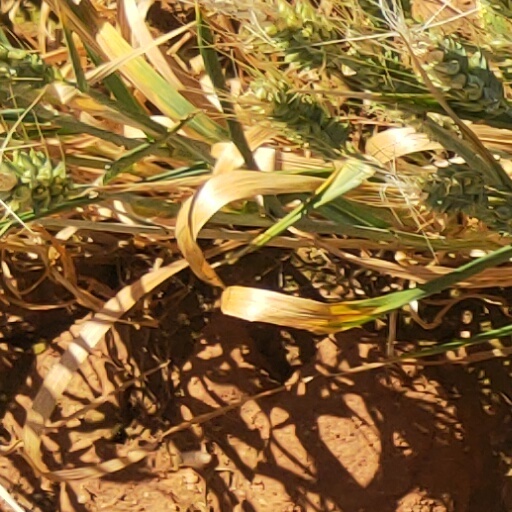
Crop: wheat